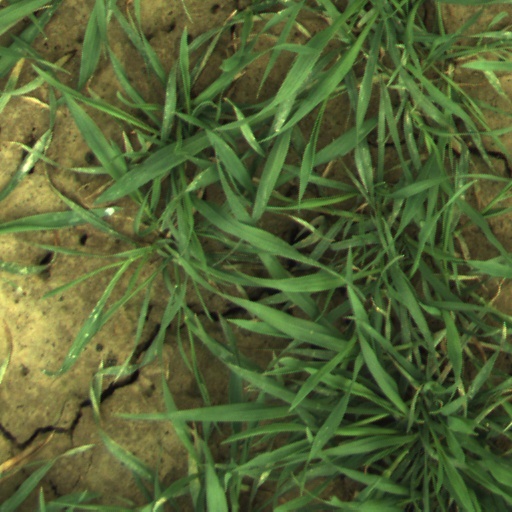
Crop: wheat